Lifeguard

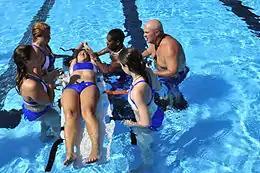
U.S. military personnel undergo lifeguard training / Spinal Injury recovery via Backboard

Every lifeguard has to undergo a certification course in order to be able to work as a lifeguard. Certain certification companies, such as the Red Cross or Ellis and Associates, are in charge of the certification process. Certification usually lasts for 1–2 years, but can last up to 5. Classes last 25–30 hours and will generally be held over a few days, with the hours per day varying depending on the number of days needed. At the end of the certification class, lifeguards are required to take a final exam, and will only receive a certificate if they pass the final exam. Lifeguards are then required to do additional training throughout the duration of their certification at the discretion of the facility they work for.